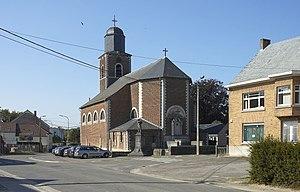
l’église Saint-Amand